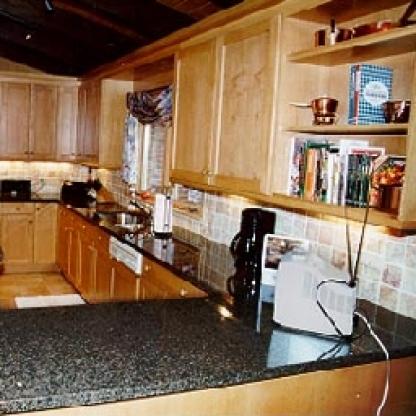
Scene: Indoor